James Brindley

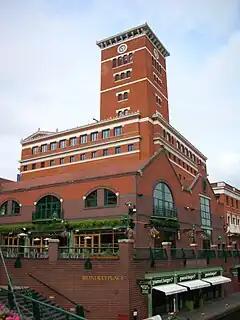
Brindleyplace, Birmingham

Brindley believed it would be possible to use canals to link the four great rivers of England: the Mersey, Trent, Severn and Thames (the "Grand Cross" scheme). In 1762 he "set out for Chester and Shropshire survey or a raconitering" according to his diary. He had with him a sketch map of the continuation of the Dee southwards past Whitchurch.